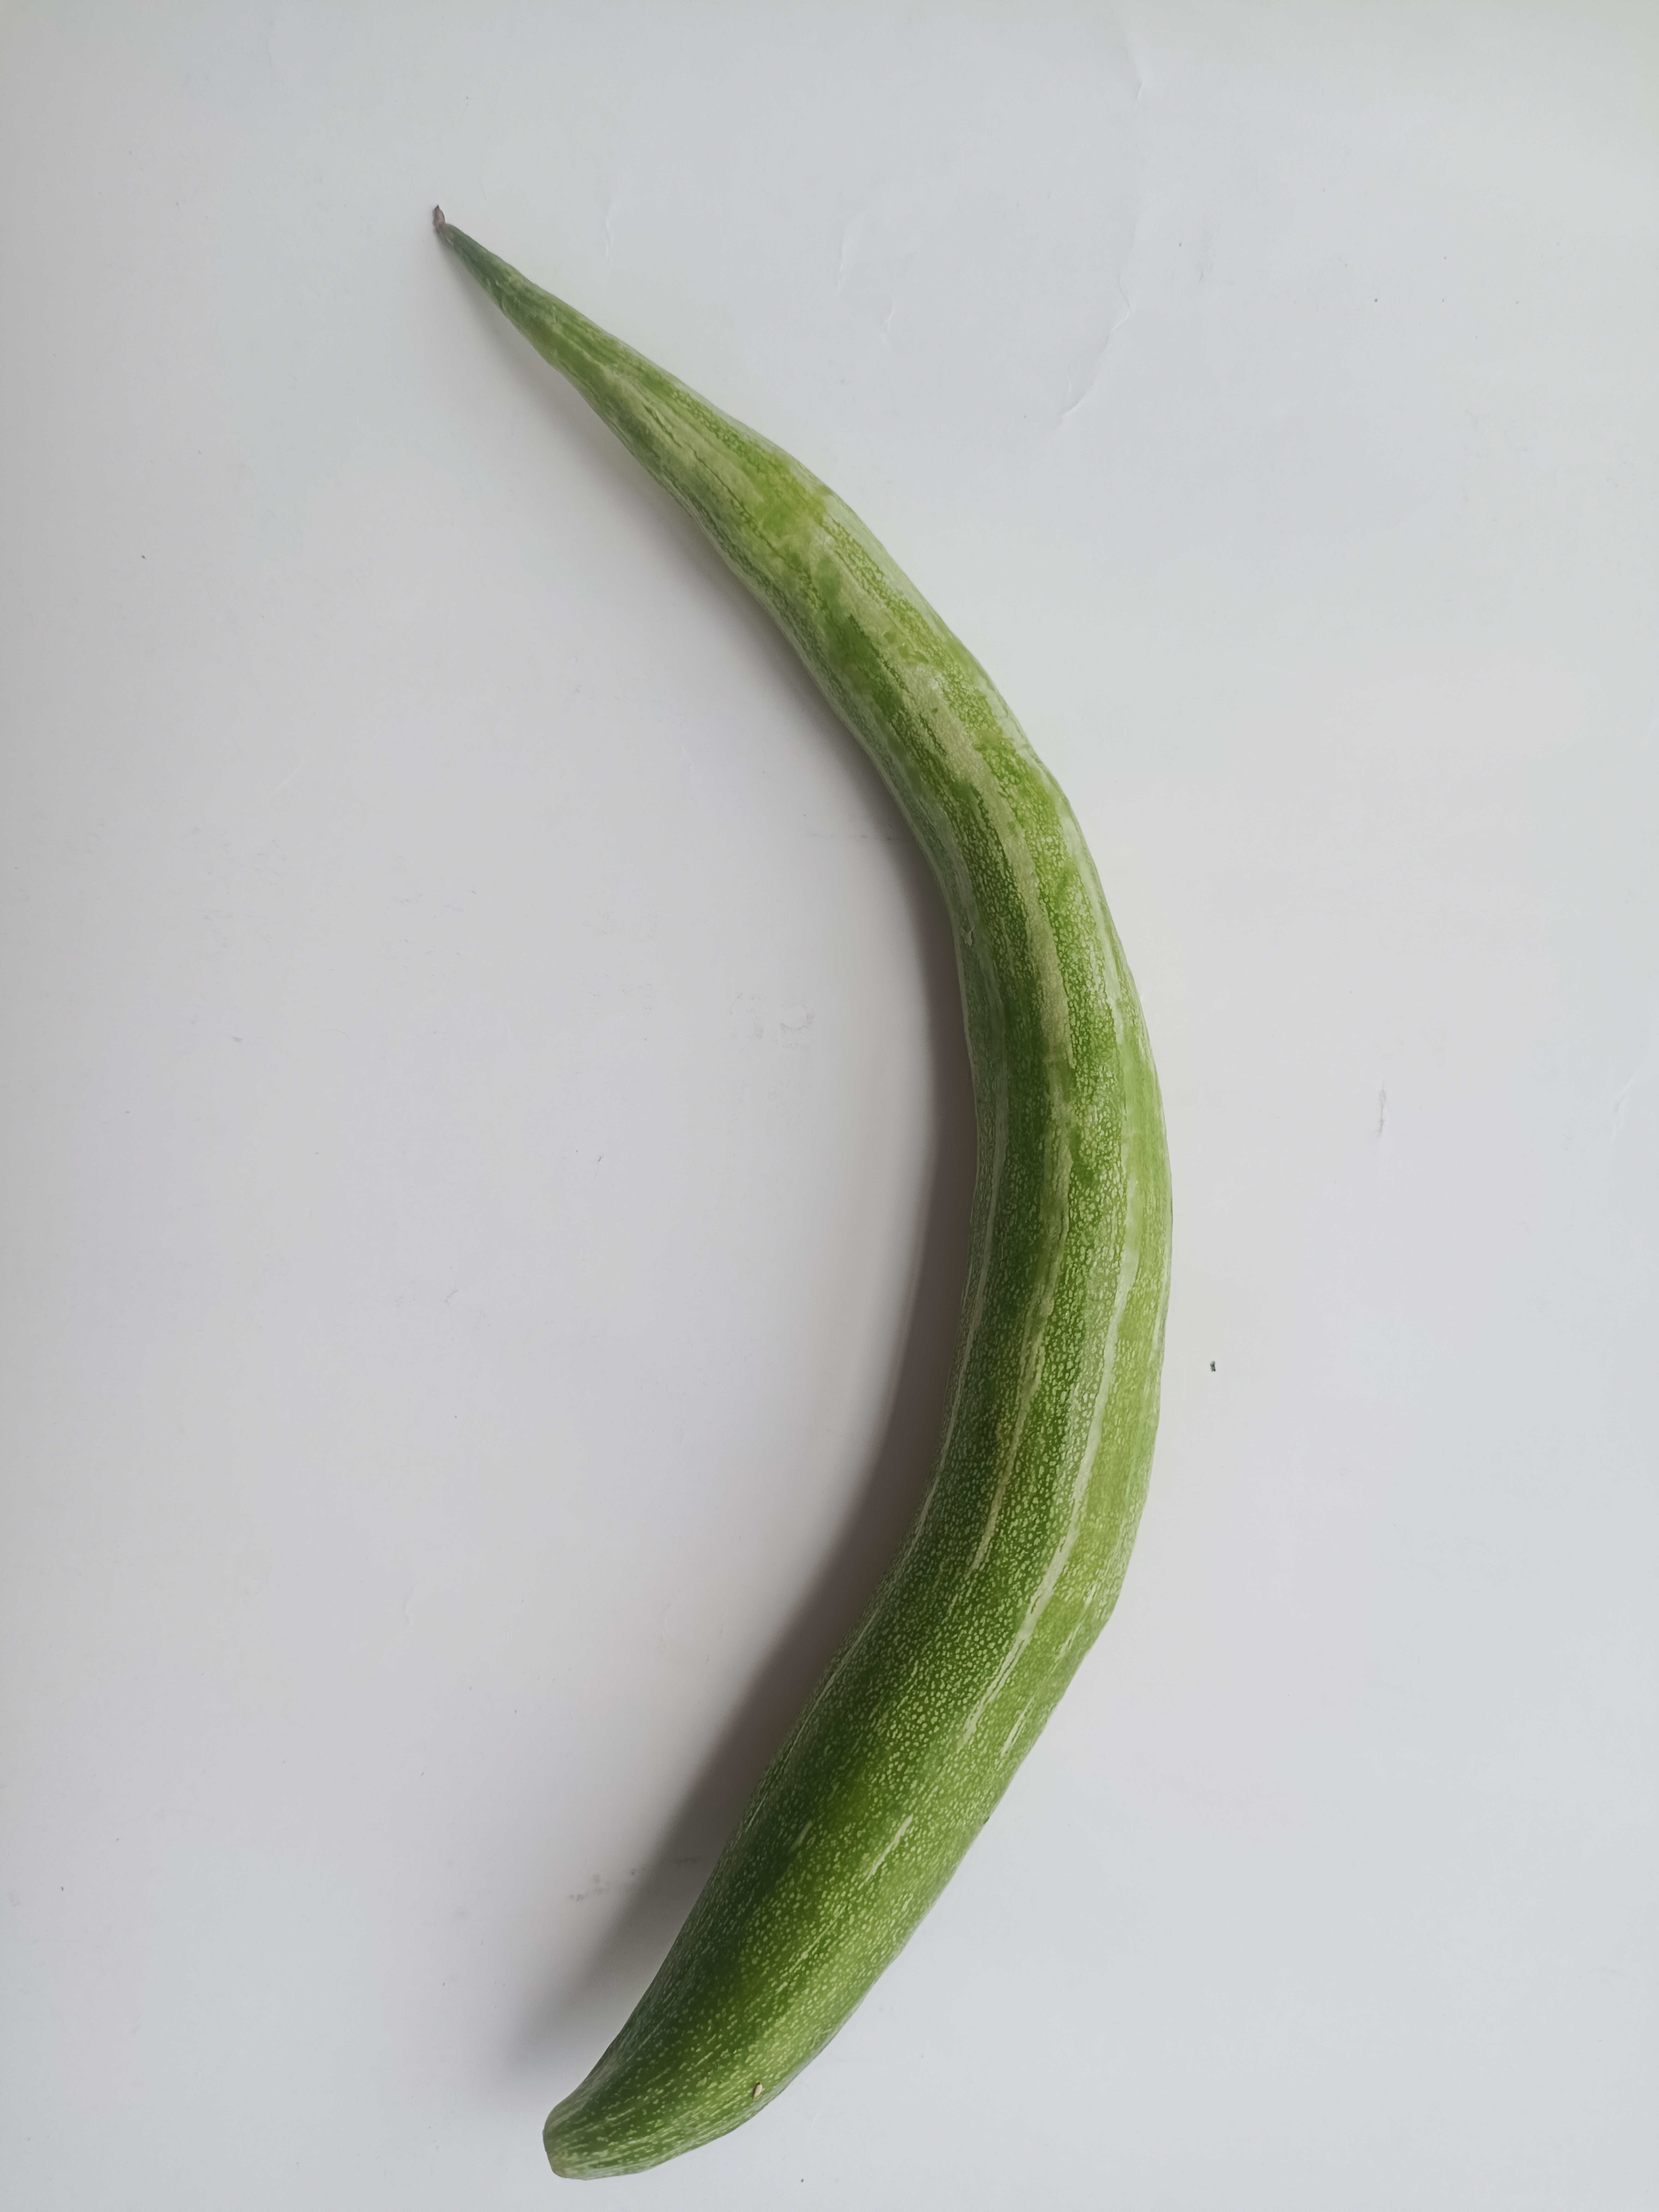
Label: Trichosanthes cucumerina